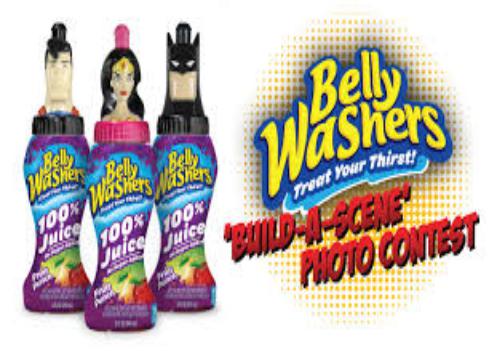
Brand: Bellywashers
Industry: Food